Idaho City, Idaho

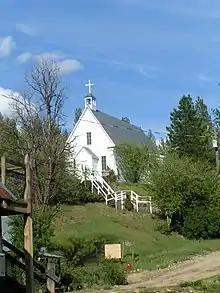
St. Joseph's Catholic Church in 2004

Idaho City was founded in December 1862 as “Bannock” (sometimes given as “West Bannock”), amidst the Boise Basin gold rush during the Civil War, the largest since the California gold rush a dozen years earlier. Near the confluence of Elk and Mores Creeks, its plentiful water supply allowed it to outgrow the other nearby camps in the basin, such as Placerville, Pioneerville, and Centerville. As its population swelled, the new Idaho Territorial legislature changed the town's name to “Idaho City,” to avoid confusion with Bannack, in present-day Beaverhead County, the southwestern corner of Montana.